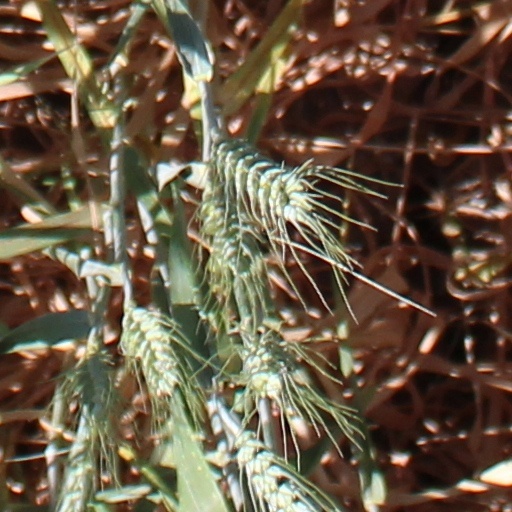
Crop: wheat